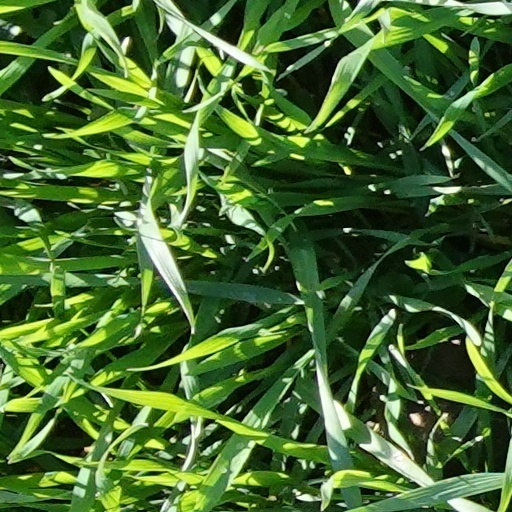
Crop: wheat